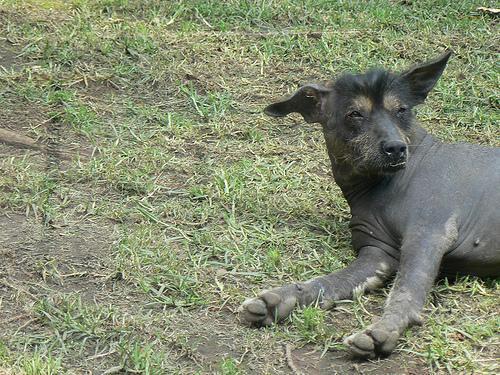
Mexican_hairless